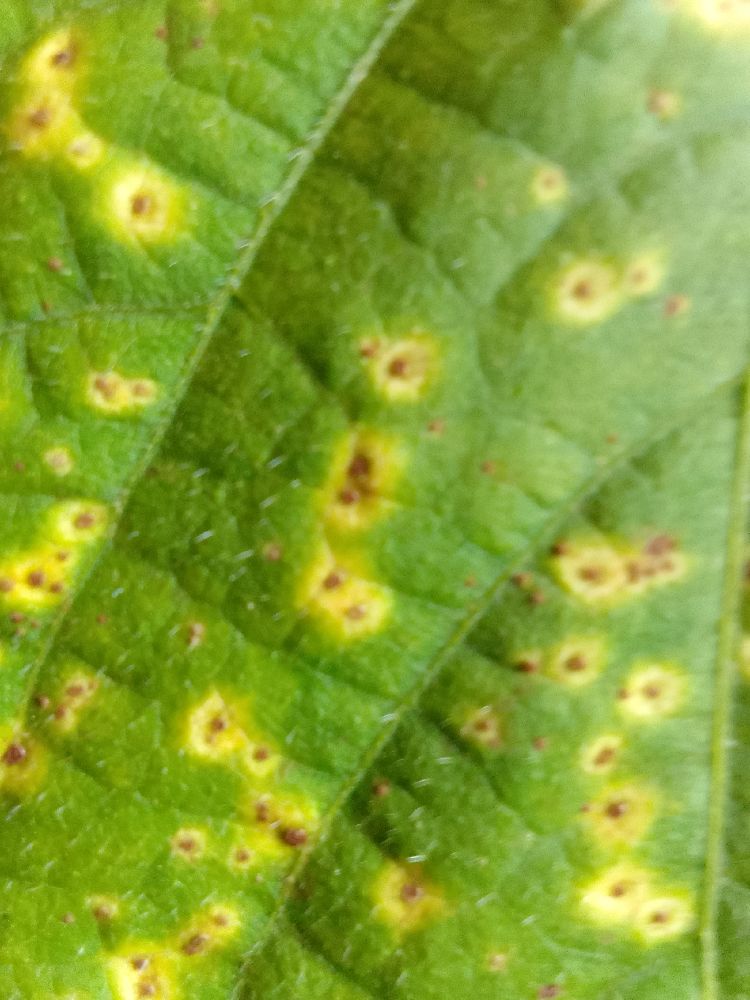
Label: rust